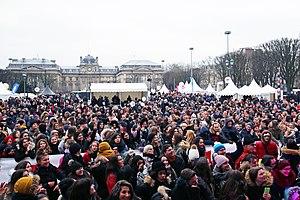
Concert organisé par Le Chti à l'occasion du lancement de la nouvelle édition du city-guide, le 17 mars 2018, Place de la République à Lille
Le Chti est le City guide du Grand Lille, réalisé par des étudiants de l'École des Hautes Études commerciales du Nord depuis 1973. Il est distribué gratuitement lors d'un week-end de distribution Place de la République à Lille chaque année à la fin mars et tout au long de l'année dans toutes les villes environnantes. Il a été créé à l'image de son prédécesseur Le Petit Paumé, fondé en 1968 par des étudiants de l'EMLYON Business School. Il est aujourd'hui distribué à 200 000 exemplaires, son lectorat est évalué à 1 million de personnes.